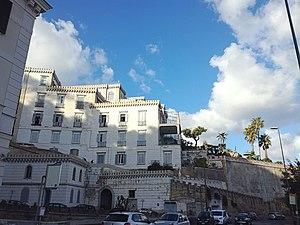
La Villa Rocca Belvedere est l’une des villas historiques de Naples situées dans le quartier collinaire de Posillipo.